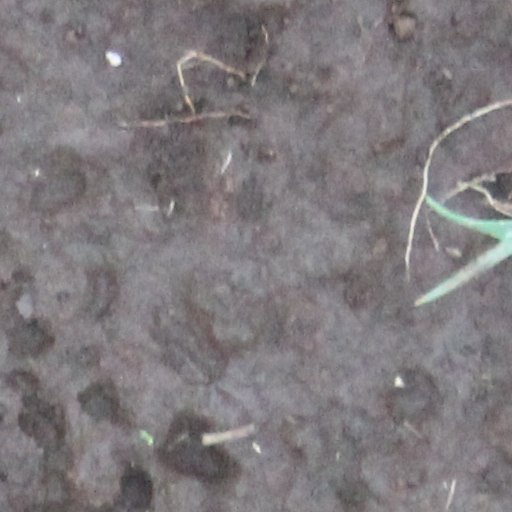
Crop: wheat